Turbine blade

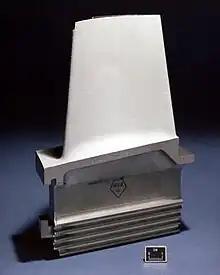
A turbine blade with thermal barrier coating. This blade has no tip shroud so tip leakage is controlled by the clearance between the tip and a stationary shroud ring attached to the turbine case.

Another major improvement to turbine blade material technology was the development of thermal barrier coatings (TBC). Where DS and SC developments improved creep and fatigue resistance, TBCs improved corrosion and oxidation resistance, both of which became greater concerns as temperatures increased. The first TBCs, applied in the 1970s, were aluminide coatings. Improved ceramic coatings became available in the 1980s. These coatings increased turbine blade temperature capability by about 200 °F (90 °C). The coatings also improve blade life, almost doubling the life of turbine blades in some cases.